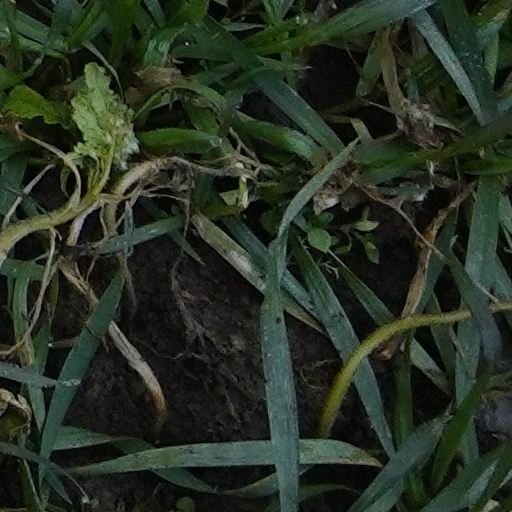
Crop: wheat